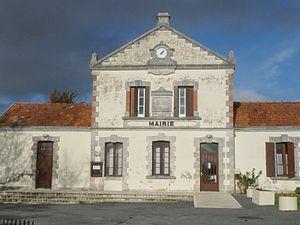
Mairie de Villegats, Charente, France
Villegats est une ancienne commune du sud-ouest de la France, située dans le département de la Charente. Depuis le 1ᵉʳ janvier 2019, elle est une commune déléguée de Courcôme.